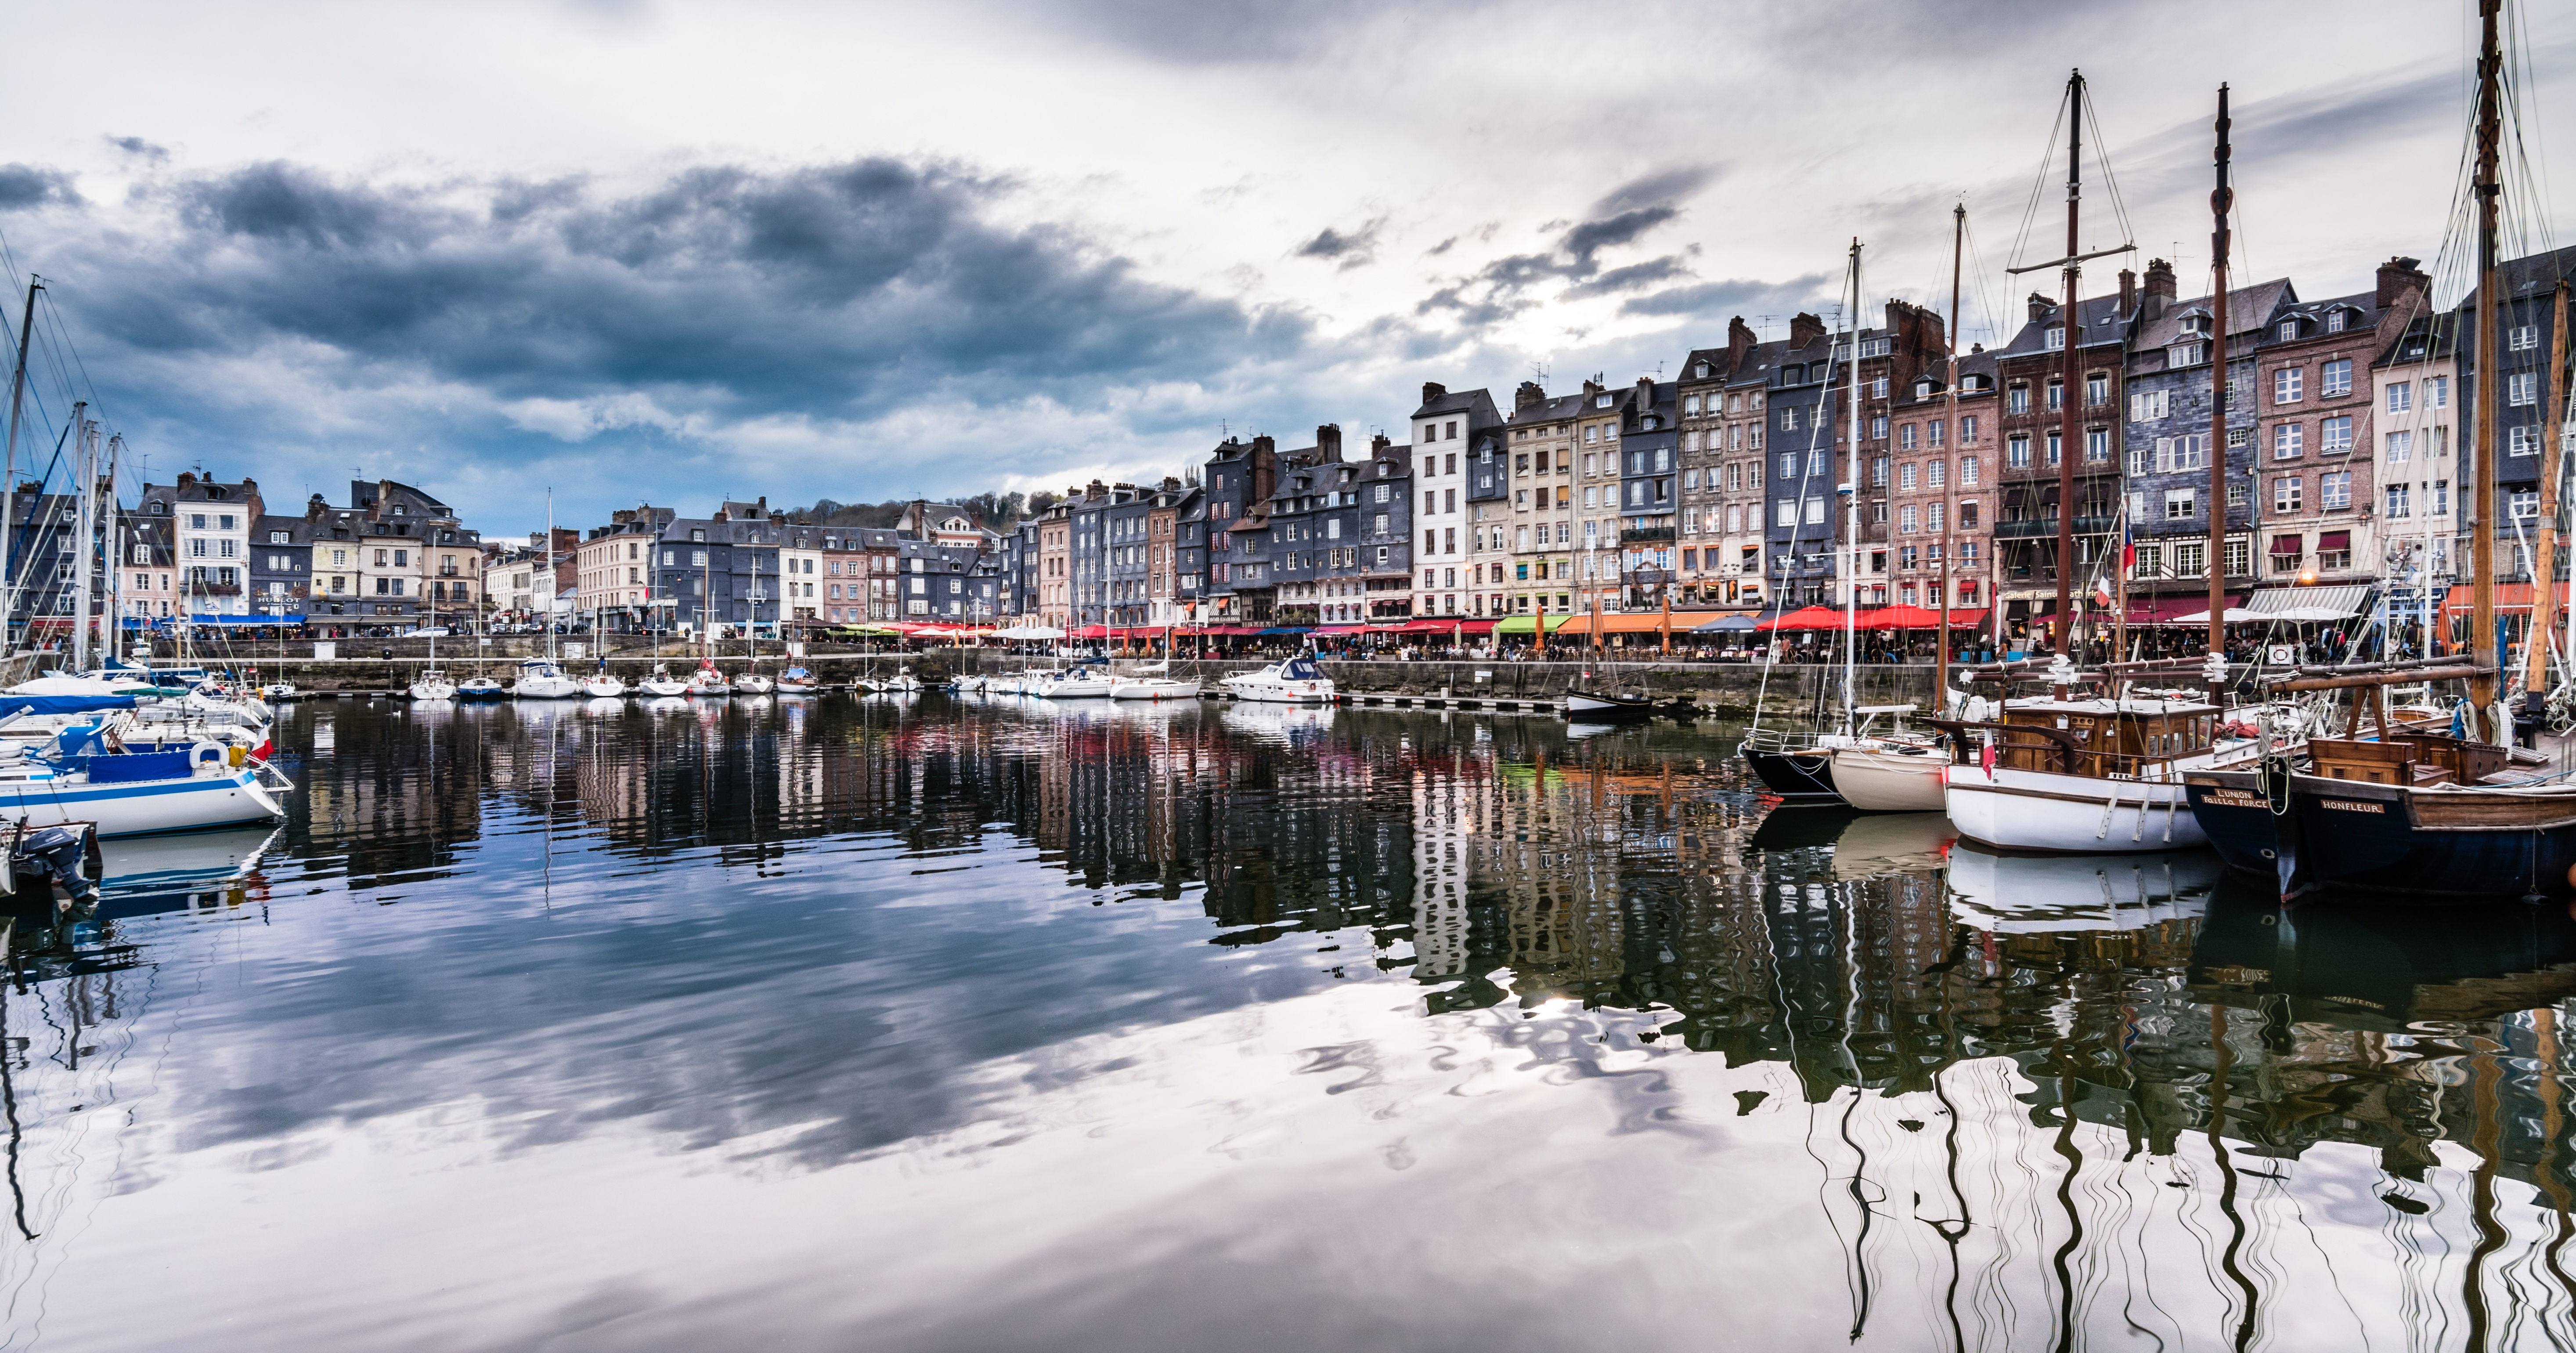
beach, sea, coast, water, winter, dock, architecture, people, boat, street, house, town, city, urban, canal, cityscape, panorama, tourist, travel, village, france, europe, reflection, vehicle, yacht, harbor, harbour, marina, port, historic, tourism, waterway, body of water, colorfull, place, colors, french, boats, history, scene, normandy, channel, european, famous, normandie, destination, honfleur, wide angle, scenics, wide view